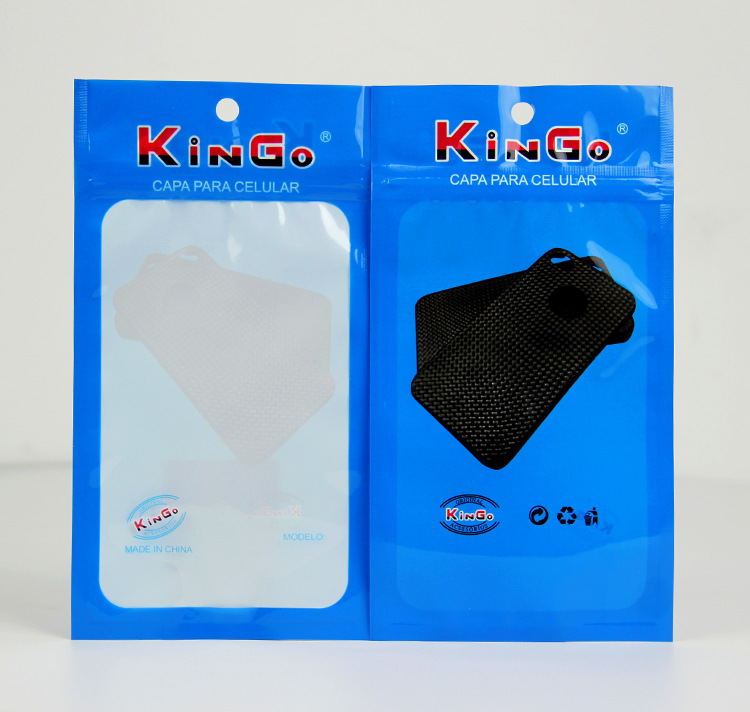
Label: plastic